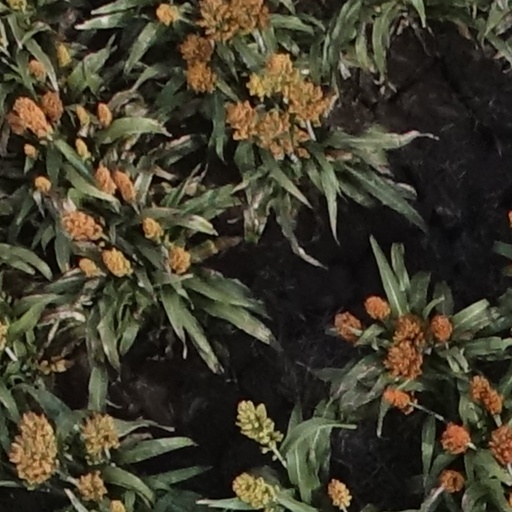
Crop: sorghum